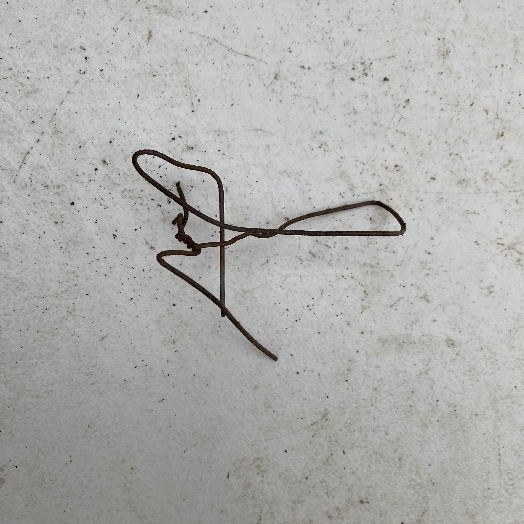
Label: Metal